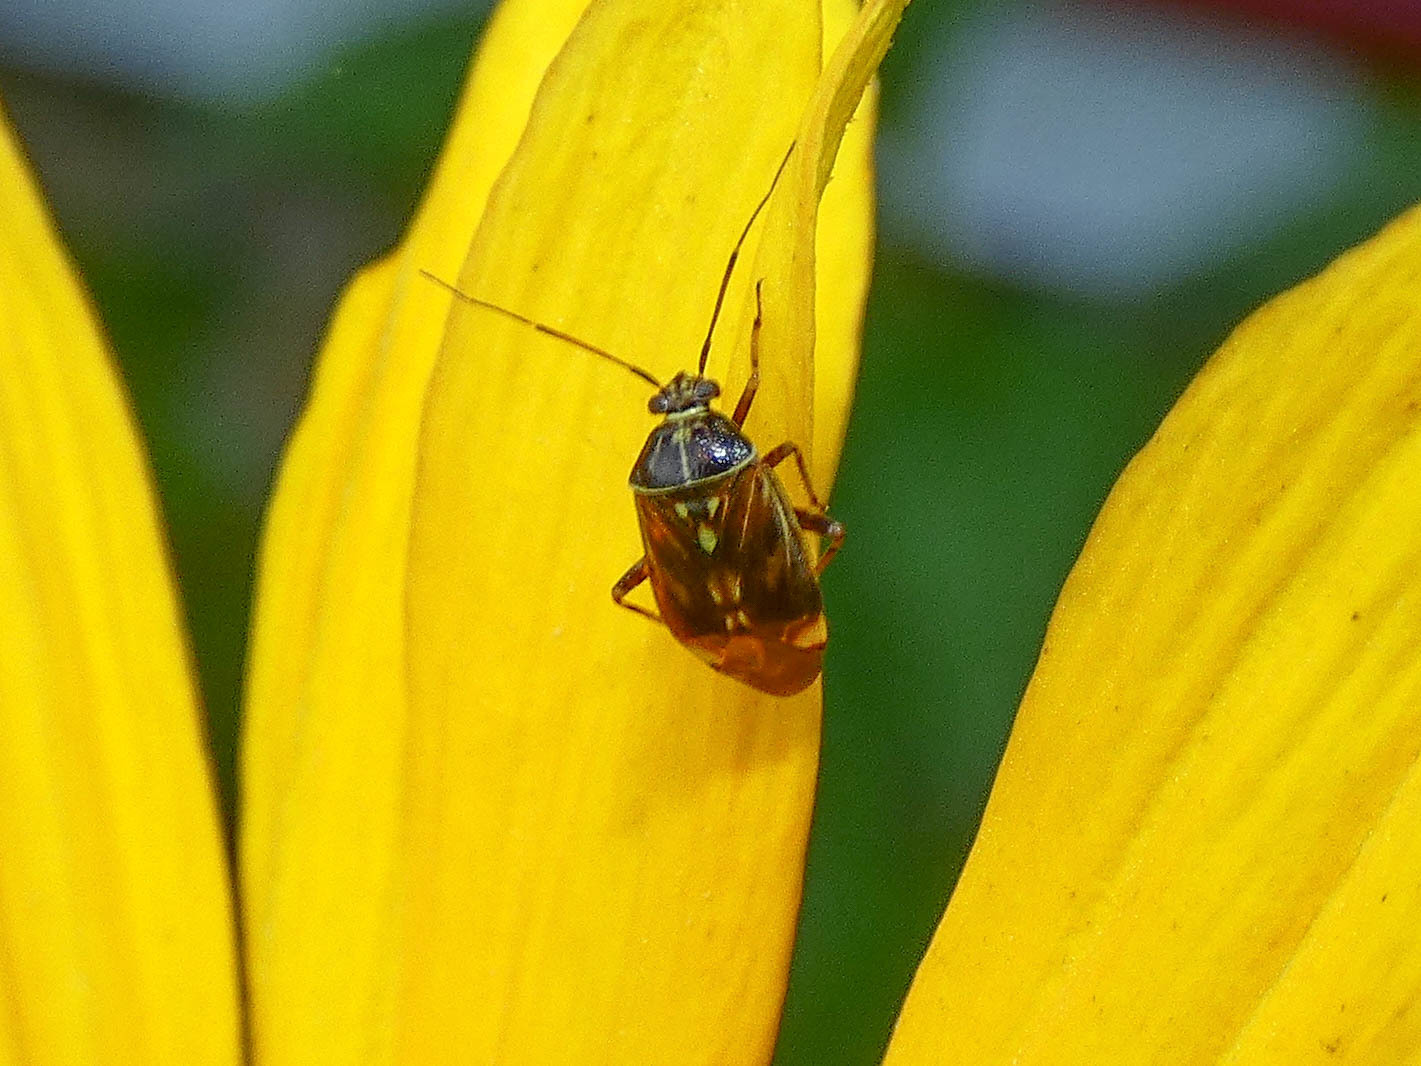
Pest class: lygus_bug